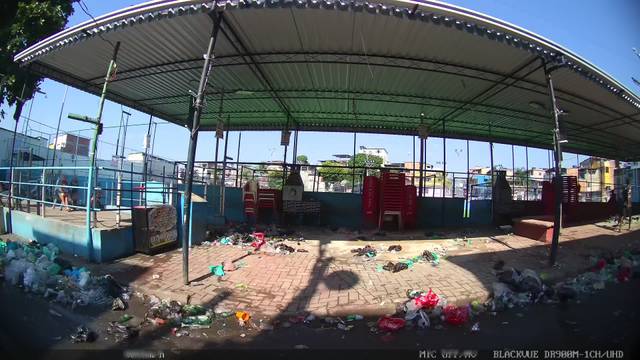
Region: Brazil
Coordinates: -22.779, -43.318